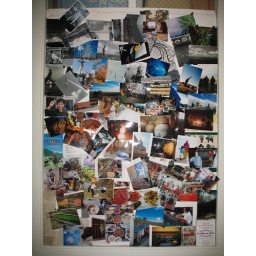
Favorite photos collage on wall in front of my office